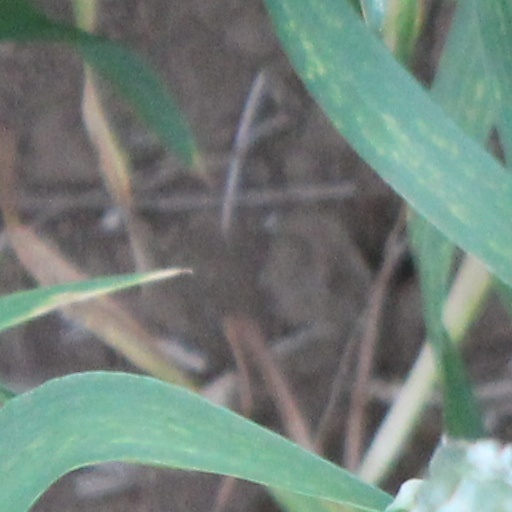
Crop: wheat